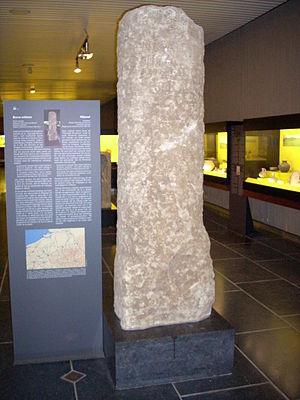
Borne de l'empire romain trouvé à Péronnes (près de Binche, Belgique) et exposée au musée de Mariemont Español: Miliario de Péronnes (Bélgica), depositado en el Museo de Mariemont, correspondiente conla inscripción AE 1986, 502 = AE 2002, 999 = Latina: [IMP(eratori)]/ CAES(ari) T(ito)/ [AE]LIO HADR/IANO ANT/ONINO AVG(usto)/ PIO P(atri) P(atriae) A BA/G(aco) NER(viorum) M(ilia) P(assuum) XXII
Dans la Rome antique, les bornes milliaires étaient des bornes routières en pierre généralement en forme de colonne portant une inscription et destinées à marquer les distances sur le tracé des principales voies romaines d'Italie et des provinces romaines. Comme leur nom l'indique, les distances étaient mesurées en milles romains, soit environ 1 480 mètres. Toutefois dans les provinces gauloises les distances peuvent parfois être exprimées en lieues ; certains auteurs parlent alors de borne leugaire.